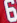
Number: 6